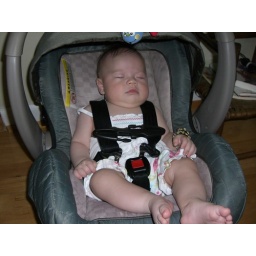
John and Jessica's house - Jacqueline sleeping and snoring in her car seat